Newton Street Railway Carbarn

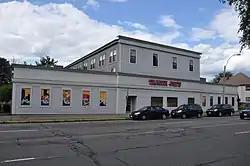

The Newton Street Railway Carbarn is an historic building located at 1121 Washington Street in the village of West Newton in Newton, Massachusetts. Built in 1890 by the Newton Street Railway Company, it is a rare surviving example of a wood-frame trolley car garage facility, a facility once common in areas served by electrified trolleys. The building has a long two-story central section with extended single-story wings. It has been extensively remodeled and modernized and is now a commercial building with a restaurant, grocery store, and offices.